Benjamin Thompson

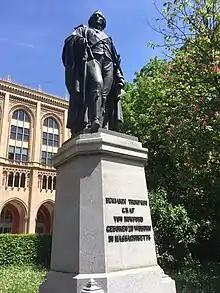

Thompson's prospects were dim in 1772 but in that year they changed abruptly. He met, charmed and married a rich and well-connected widow, an heiress named Sarah Rolfe (née Walker). Her father was a minister, and her late husband left her property at Rumford, Province of New Hampshire, which is today in the modern city of Concord. They moved to Portsmouth, and through his wife's influence with the governor, he was appointed a major in the New Hampshire Militia. Their child (also named Sarah) was born in 1774.